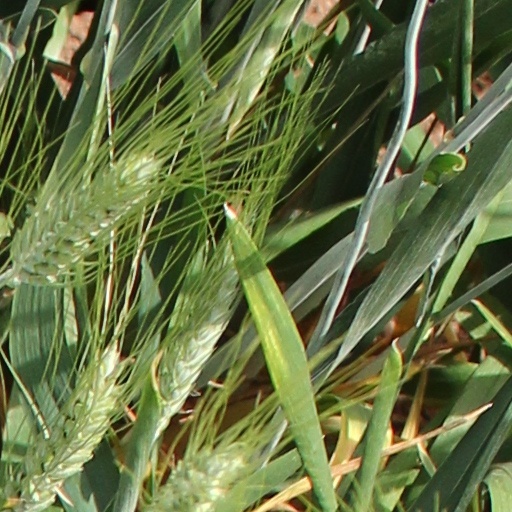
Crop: wheat